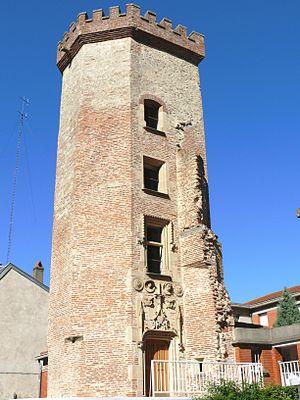
Pamiers - Tour de l'hôtel de la Monnaie du Languedoc
Pamiers est une commune française située dans le département de l'Ariège, en région Occitanie.
Cette liste recense les édifices gothiques, construits en brique, principalement dans l'ancienne région Midi-Pyrénées. Les caractéristiques du gothique méridional s’appliquent essentiellement à des édifices religieux, mais certains édifices civils construits dans la même période peuvent y être associés.